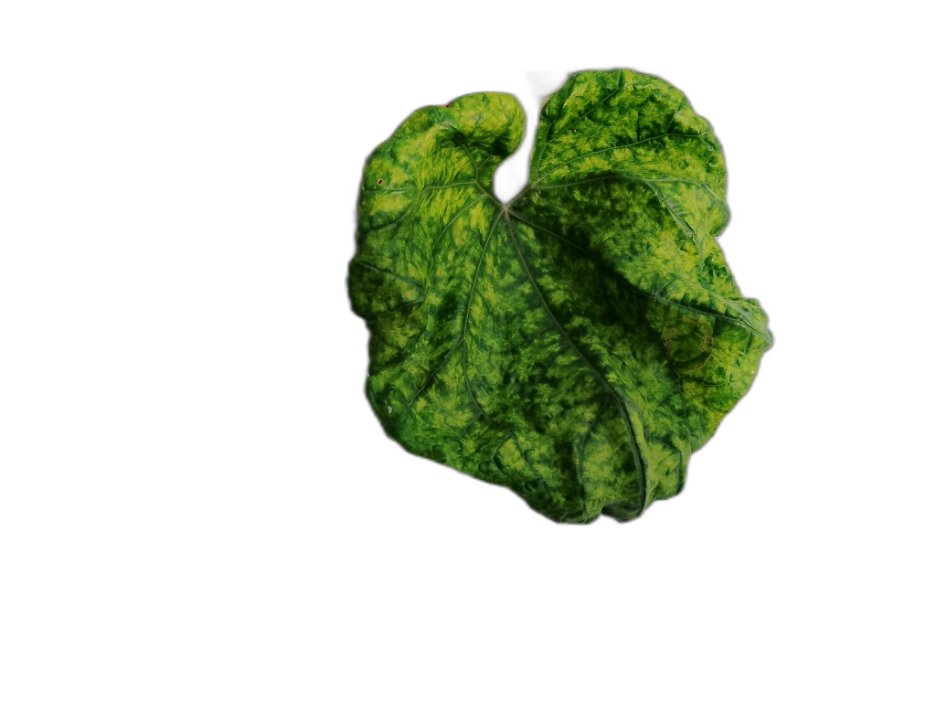
Crop: Zucchini
Label: Yellow_Mosaic_Virus